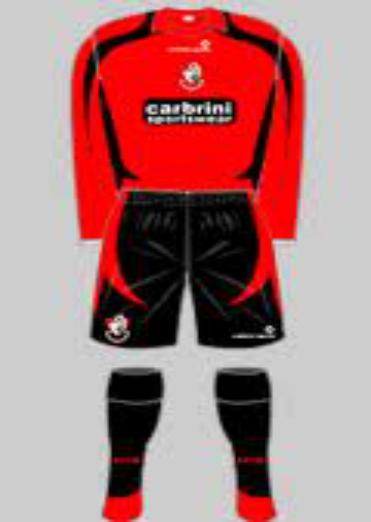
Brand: Carbrini
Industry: Clothes